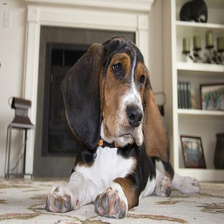
Species: dog
Breed: basset hound